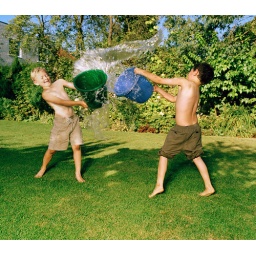
Two boys (5-7) throwing buckets of water over each other in garden